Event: Nepal Earthquake
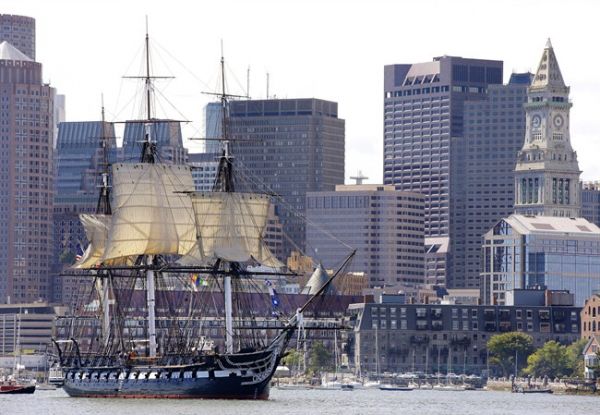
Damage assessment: no_damage